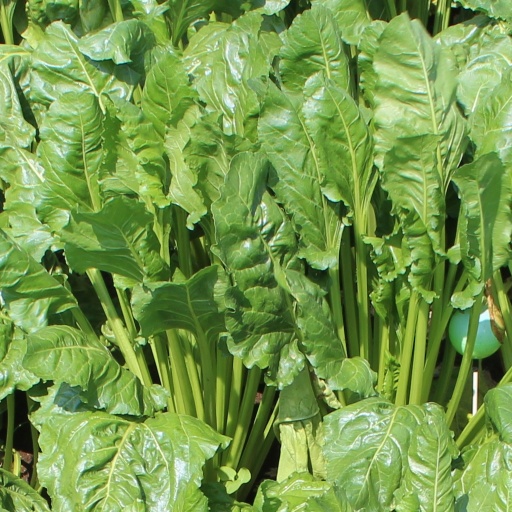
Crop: sugar beet